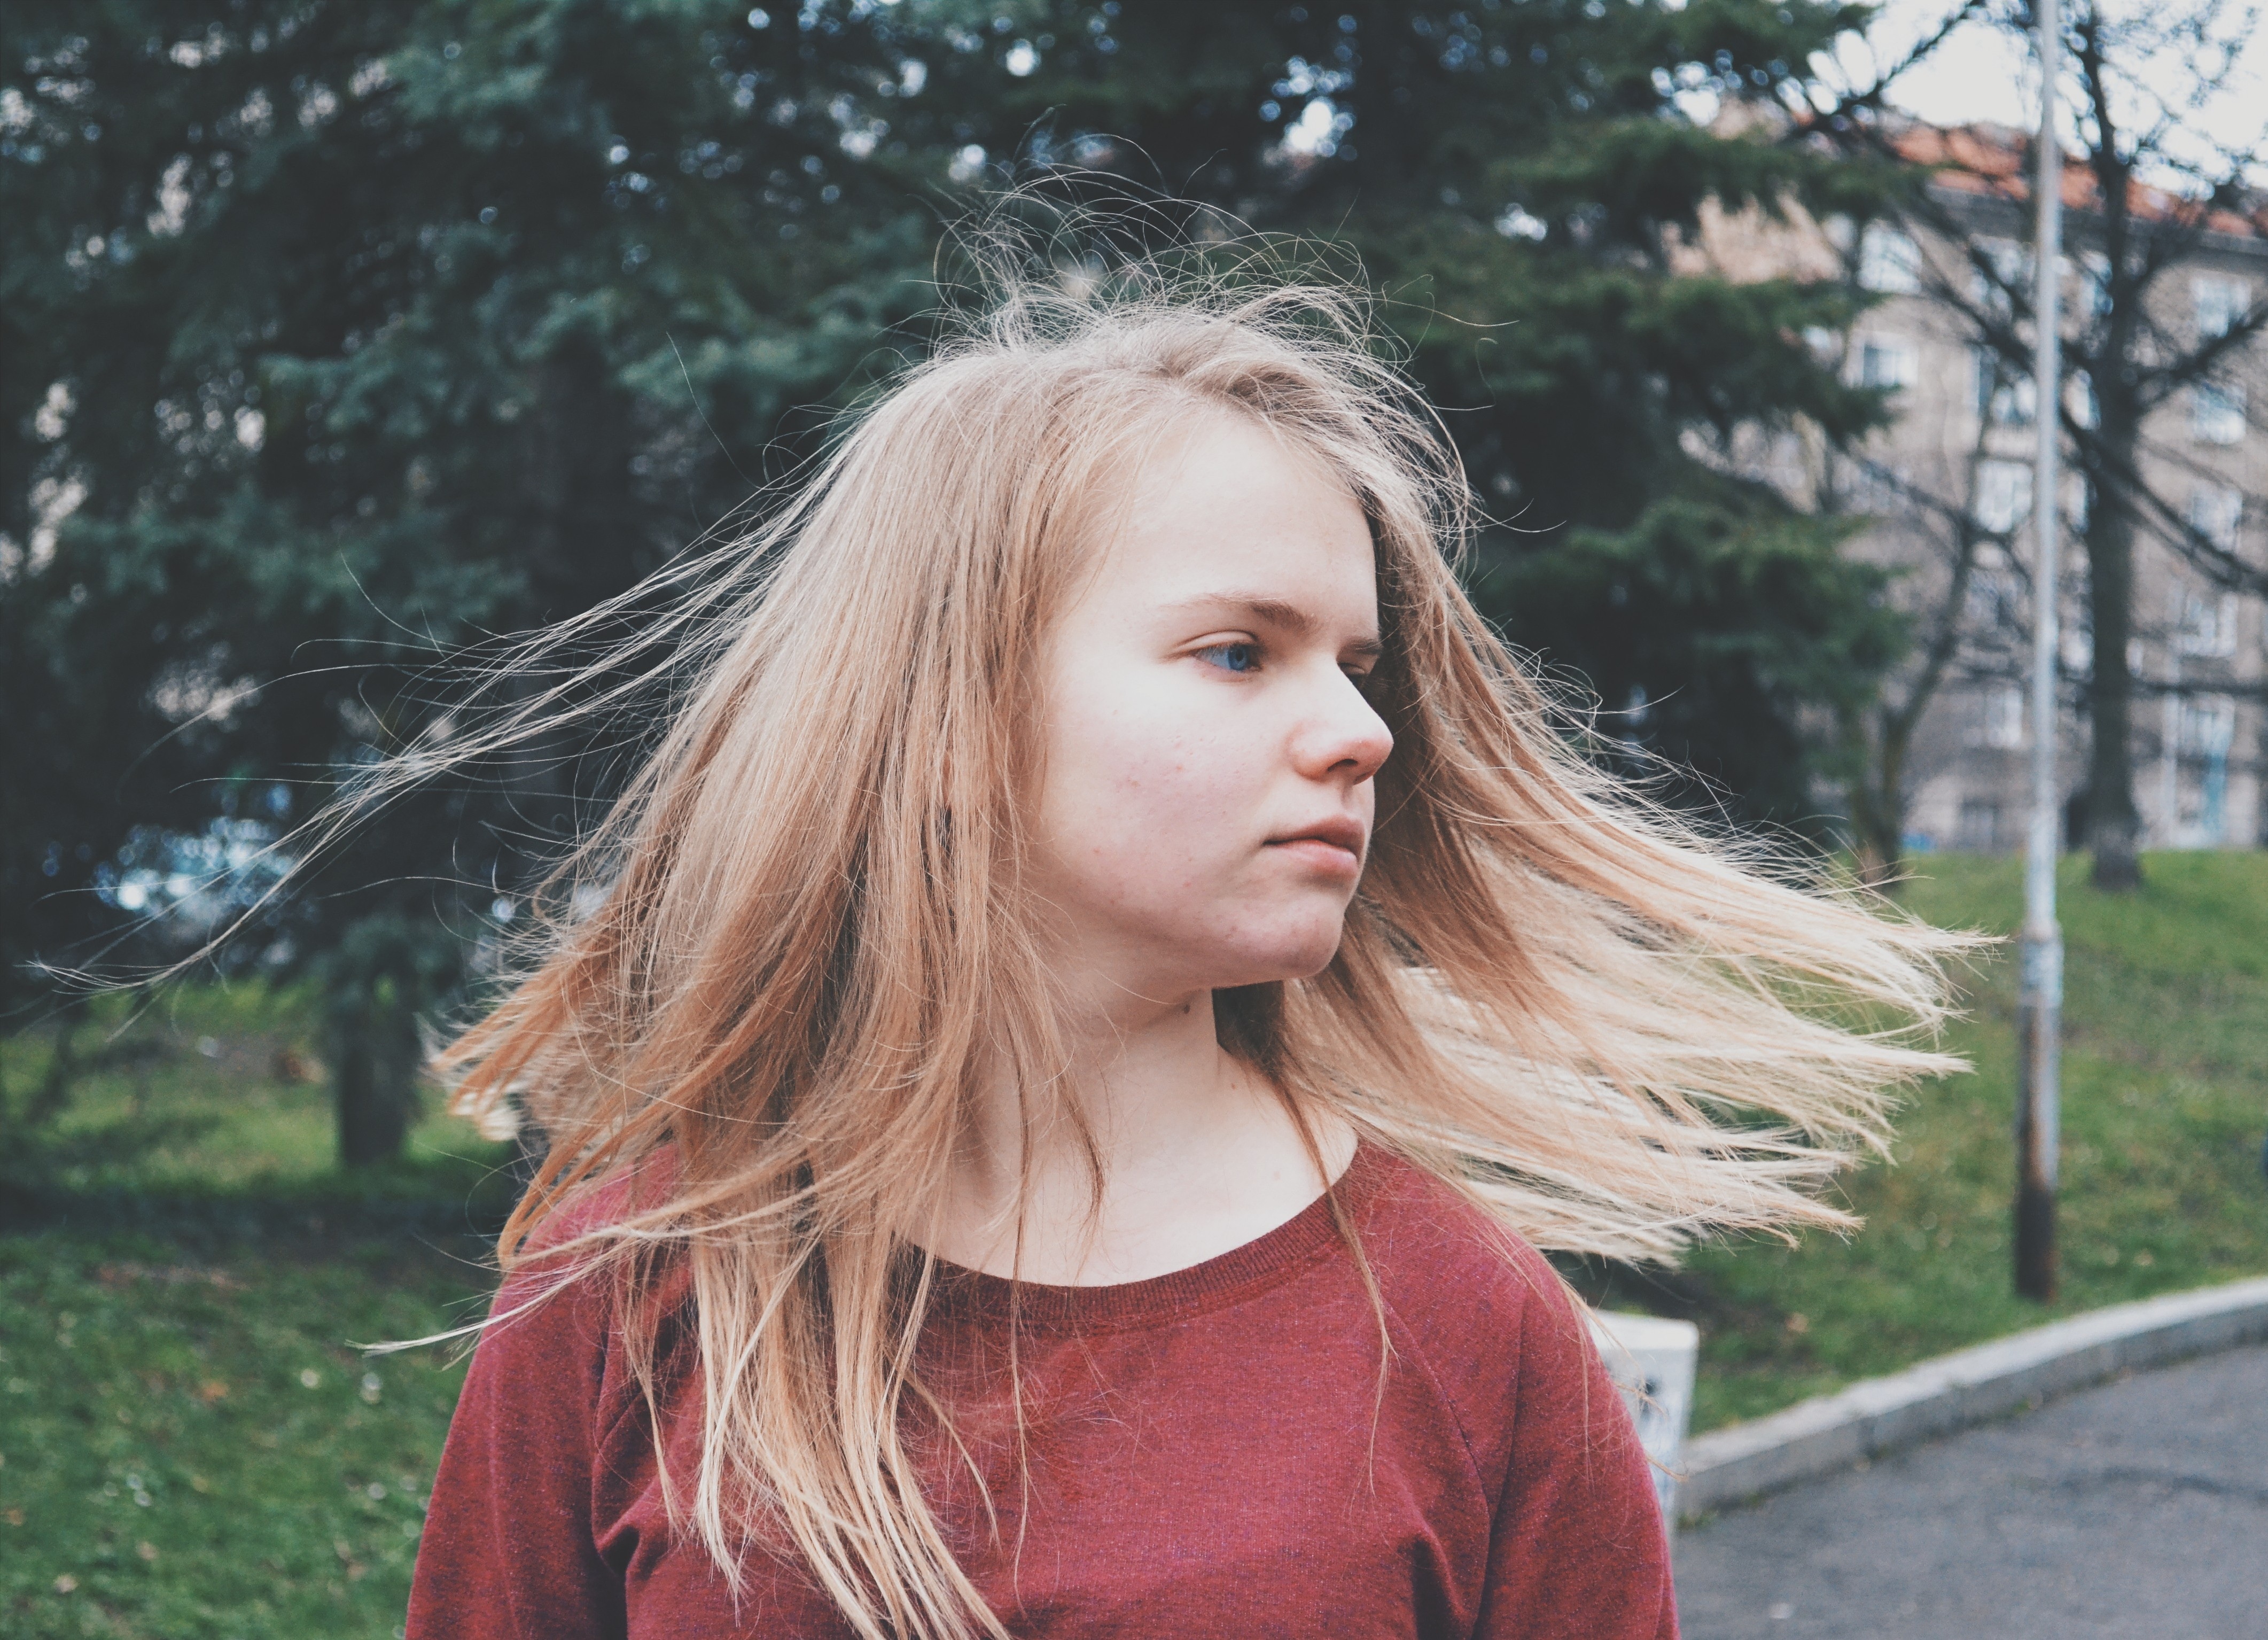
person, girl, woman, hair, photography, portrait, model, spring, red, fashion, lady, facial expression, season, hairstyle, smile, long hair, dress, eye, beauty, blond, photo shoot, brown hair, portrait photography, human hair color